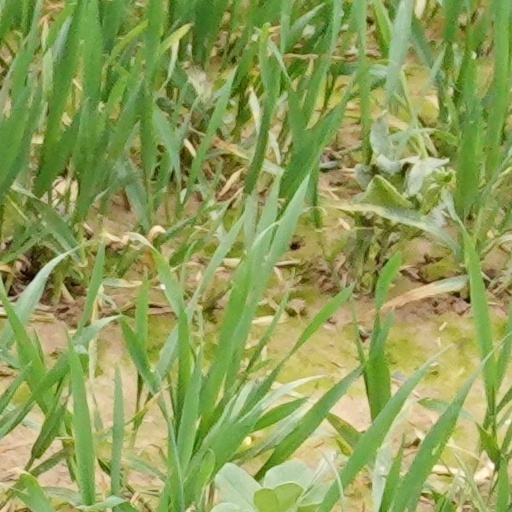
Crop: wheat